Municipal Corporation Building, Mumbai

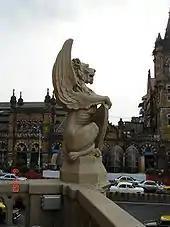
Winged Lion, Griffin like sculpture or Gargoyle on the building

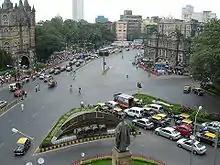
Sir Pherosha Mehta Statue in front of MCGM watching over the roads, Chhatrapati Shivaji Maharaj terminus and traffic.

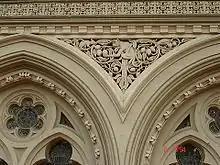
Intricate carving on the arches of the MCGM building depicting a Monkey

The Mumbai Heritage Conservation Committee of the Municipal Corporation of Mumbai has categorised the heritage buildings of Mumbai under the guidelines prepared for the purpose. According to these guidelines, the Municipal Corporation Building, Bombay has been categorised by the Mumbai Municipal Corporation as Grade II A. The list of heritage buildings, as categorised on 24 April 2005, under Grade I, Grade II, Grade IIA, Grade III and Precincts are 591. For the Bombay Municipal Corporation Building, the details are elaborated below.